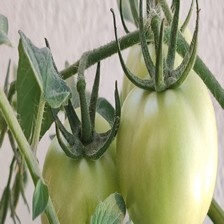
Label: tomato